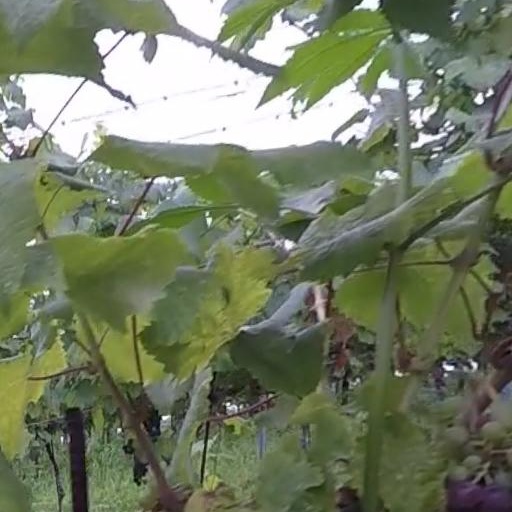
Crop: grape